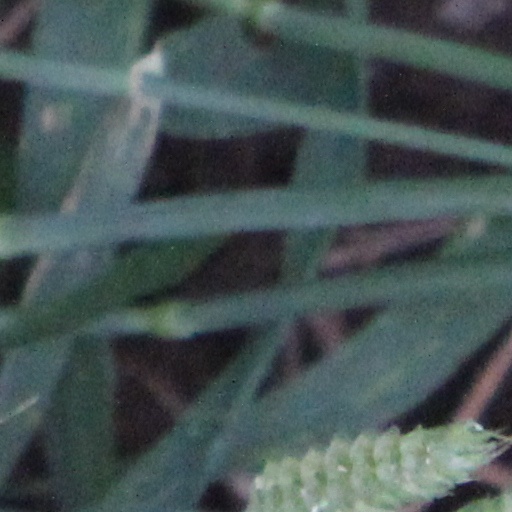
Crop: wheat